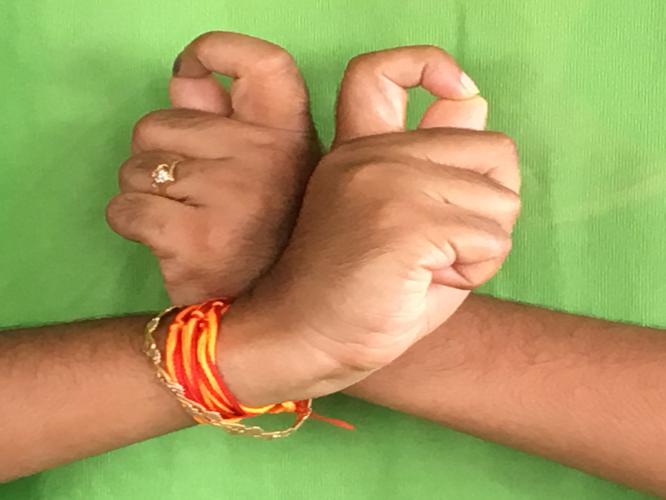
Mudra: Berunda
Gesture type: double_hand